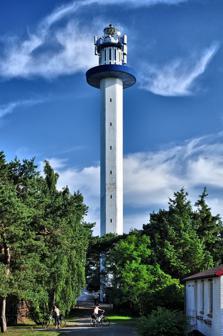
Building: Dueodde Lighthouse
Country: Unknown
Year built: 1962
Lighthouse Dueodde Lighthouse Dueodde Lighthouse Location Bornholm Island , Denmark Coordinates 54°59′31″N 15°04′28″E / 54.991835°N 15.074352°E / 54.991835; 15.074352 Tower Constructed 1960–62 Foundation Pile foundation Construction Concrete Automated 1962 Height 47 metres (154 ft) Shape Hexagonal tower with double balcony and lantern Markings white tower, blue balcony and grey lantern Light First lit August 1962 Focal height 48 metres (157 ft) Lens Fresnel Rotary lens Range 20 nautical miles (37 km) Characteristic Three quick white flashes every 10s The Dueodde Lighthouse ( Danish : Dueodde Fyr ) is located on the Danish island of Bornholm . It was built during the years 1960–62 and commissioned on 15 August 1962.  It is 47 m (154 ft) in height, with a focal height of 48 m (157 ft). It is the nodal point of the southeast coast line, warning ships to keep away from the extreme southern tip of the island. Dueodde Lighthouse is Denmark's tallest lighthouse and one of the most important lighthouses of the Baltic Sea . Geography Bornholm features varied topography, such as Almindingen , Hammeren , Jons Kapel , Paradisbakkerne , Rytterknægten , and Dueodde . The lighthouse was built on the western side of Dueodde's sand dunes, on the island's extreme southern tip. Construction The foundation for the tower consisted of 14 m (46 ft) long reinforced concrete piles which involved two harsh winter seasons to complete. Water for the construction was drawn from the Baltic Sea using a 700 m (2,300 ft) long pipe line laid over the hill slope. After the completion of the foundation, the tower construction was taken up and completed speedily using sliding form work procedure to raise the hexagonal shaped cylindrical concrete tower to a height of 45 m (148 ft) without the fixtures. Materials used for construction included 300 m 3 (11,000 cu ft) of cement concrete and 50 tonnes of reinforcement steel. Architecture and fittings The lighthouse is equipped with a Fresnel Rotary lens at a focal height of 48 m. Together with its lantern and double gallery, the tower has a total height of 47 m (154 ft). The Fresnel lens (1886) of the Dueodde Nord lighthouse was transferred to this tower. Electric supply of 1,000 watt is provided by the public utility as the illumination source for the incandescent lamp, which, together with the lens and the height of the burner provides a visual range of about 35 km (22 mi). The lens provides three white flashes every ten seconds. There are 197 steps to the top of the tower from where there is a panoramic view, weather permitting, of the sea and the sandy white beaches. It is the only lighthouse on Bornholm that is open to the public, but at irregular times. Gallery See also Denmark portal List of lighthouses and lightvessels in Denmark References Wikimedia Commons has media related to Dueodde fyr .